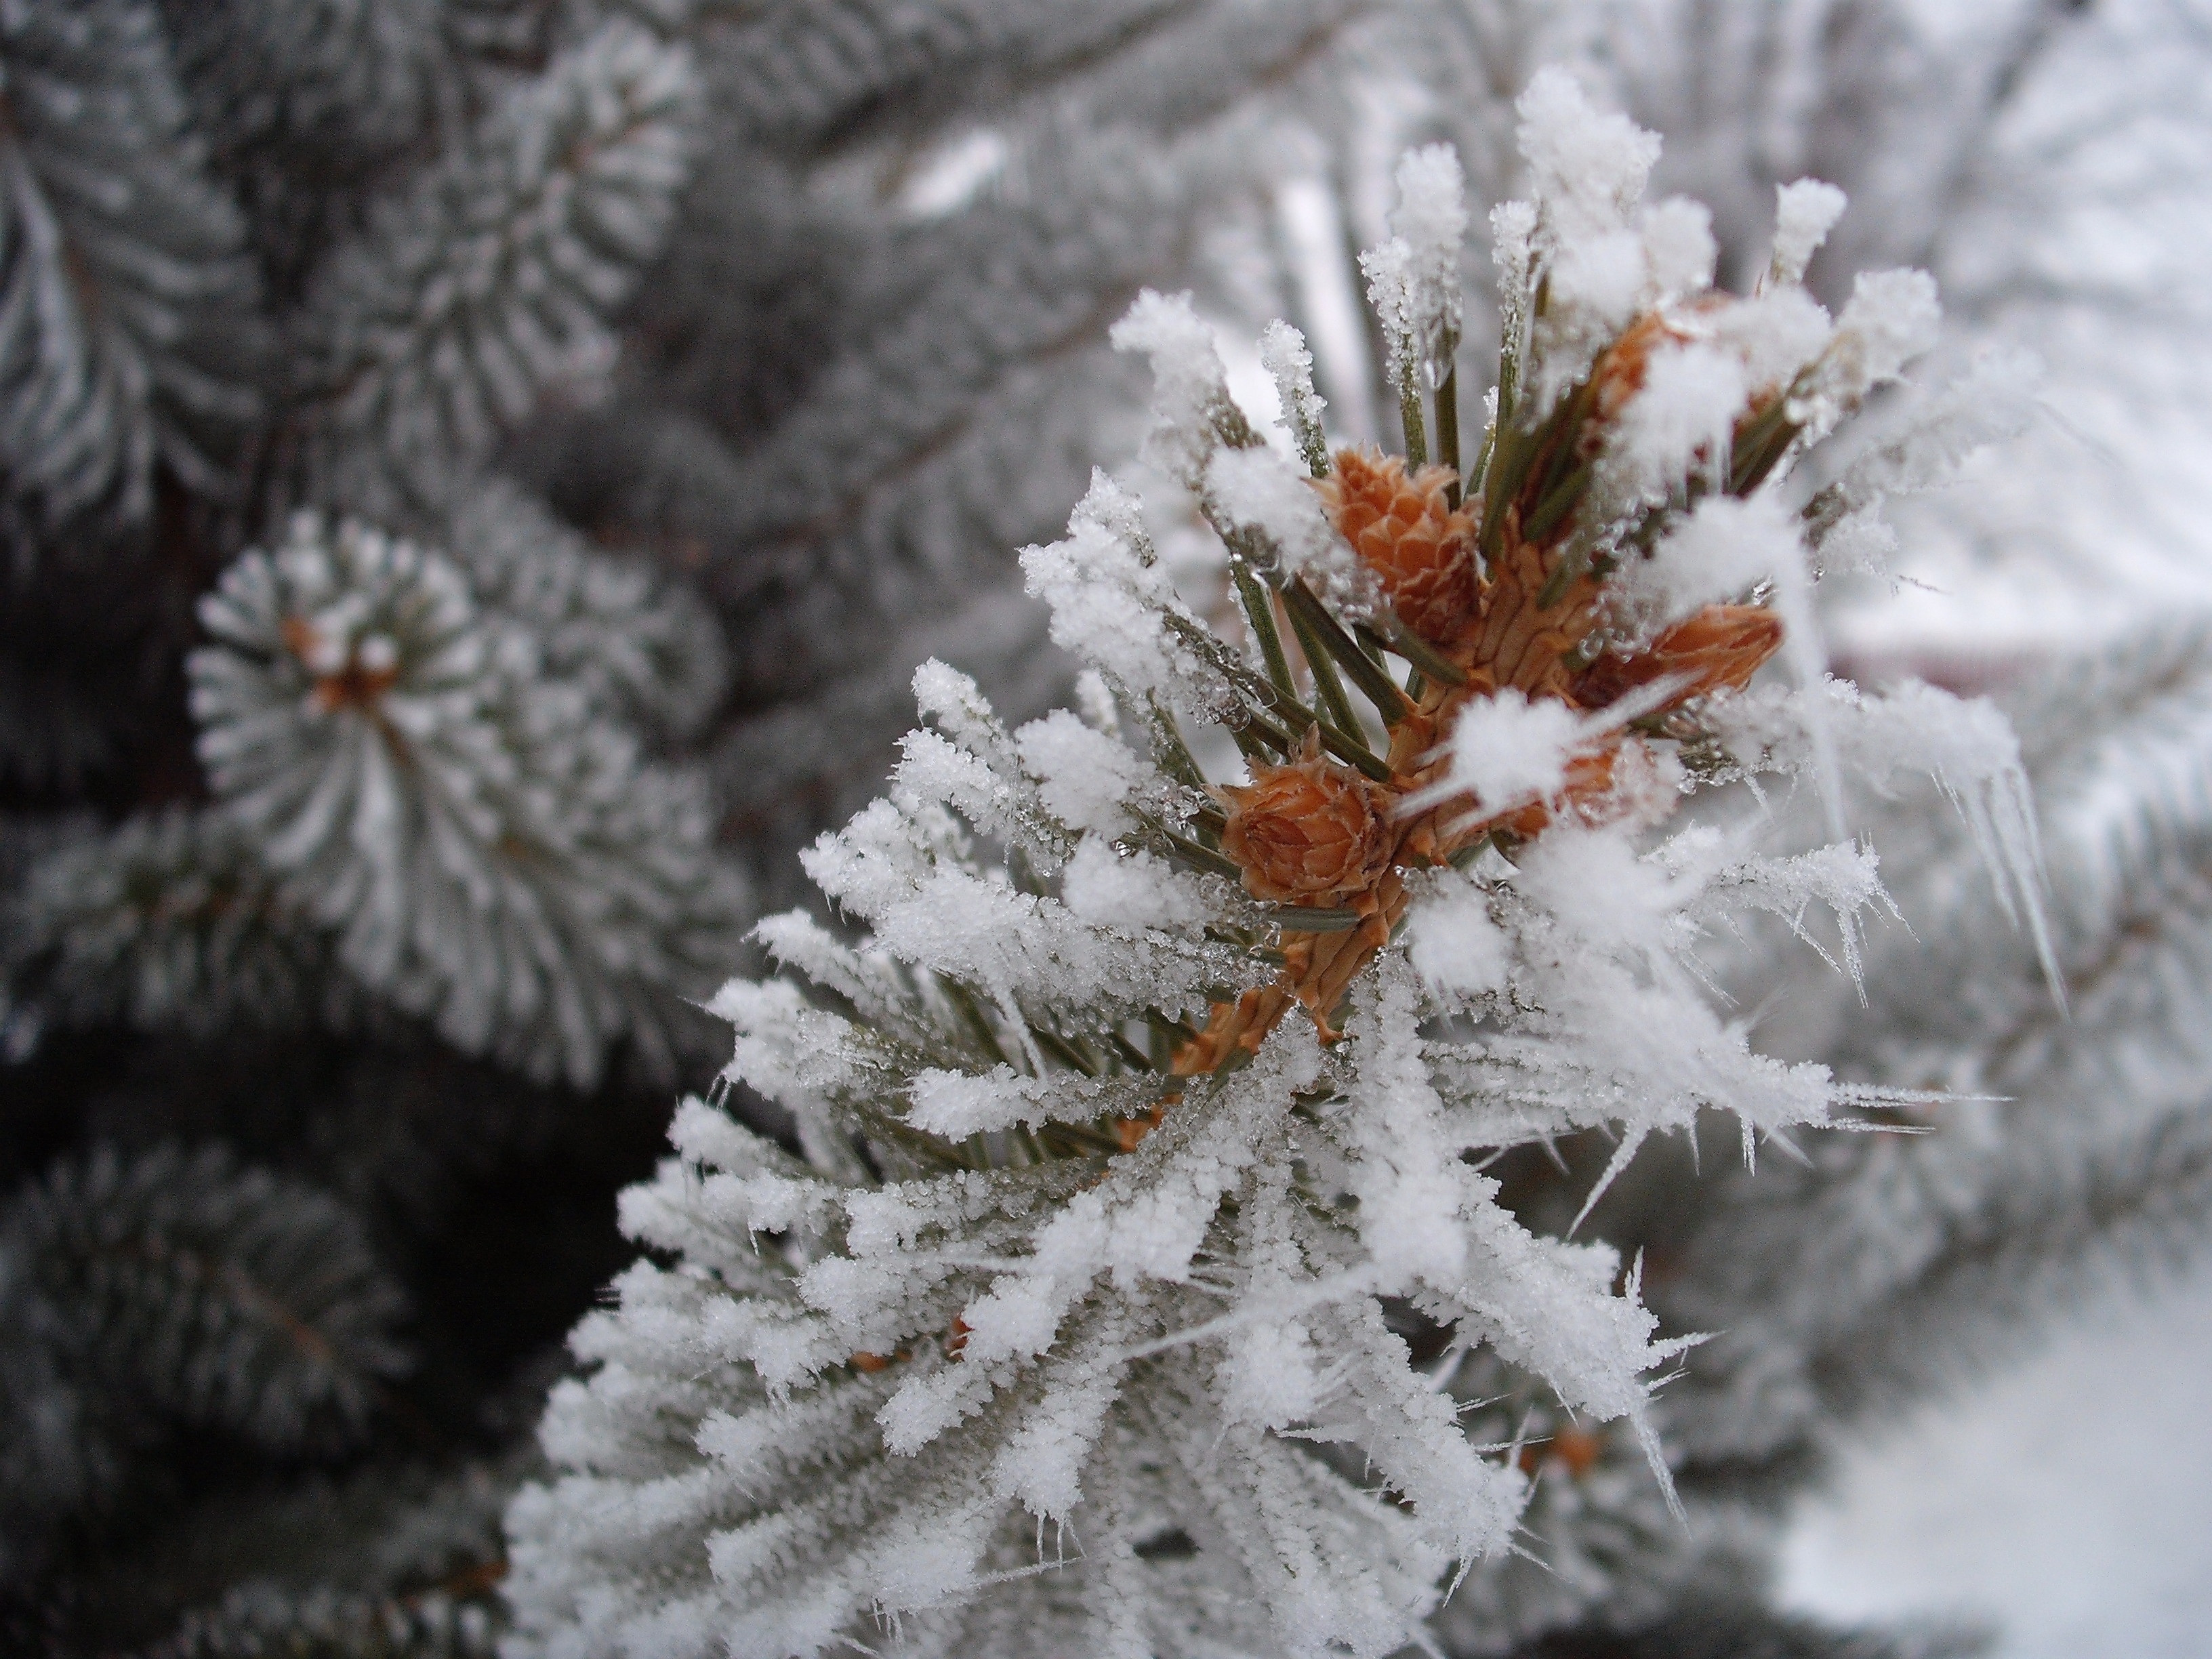
tree, nature, forest, branch, snow, cold, winter, plant, flower, frost, pine, ice, weather, christmas, fir, season, twig, conifer, close up, spruce, freezing, macro photography, winter background, woody plant, land plant